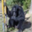
Label: chimpanzee